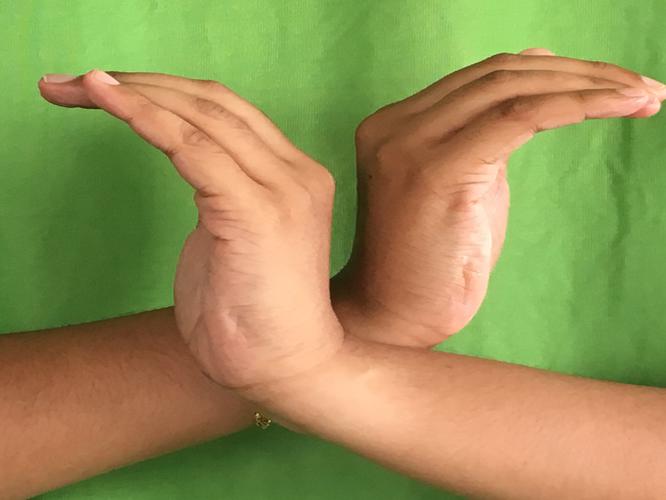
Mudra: Nagabandha
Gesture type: double_hand